Chromosome 11

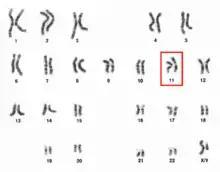
Chromosome 11 pair in human male karyogram.

Chromosome 11 is one of the 23 pairs of chromosomes in humans. Humans normally have two copies of this chromosome. Chromosome 11 spans about 135 million base pairs (the building material of DNA) and represents between 4 and 4.5 percent of the total DNA in cells. The shorter arm (p arm) is termed 11p while the longer arm (q arm) is 11q. At about 21.5 genes per megabase, chromosome 11 is one of the most gene-rich, and disease-rich, chromosomes in the human genome.